Shepley railway station

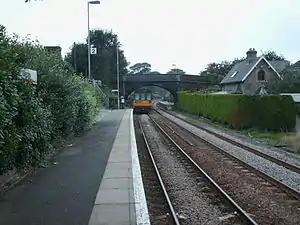
The view from platform 2, with a train leaving for Huddersfield

Shepley railway station serves the villages of Shepley and Shelley in West Yorkshire, England. It lies on the Penistone Line operated by Northern. Opened by the Lancashire and Yorkshire Railway in 1850, it is located at the southern end of one of the two passing loops on the otherwise single track section between Barnsley and Huddersfield.